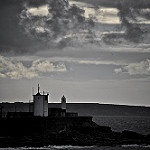
Label: sea